Bogomil Cove

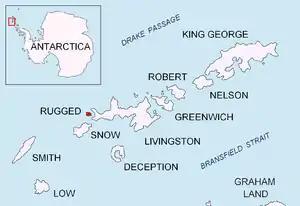
Location of Rugged Island in the South Shetland Islands.

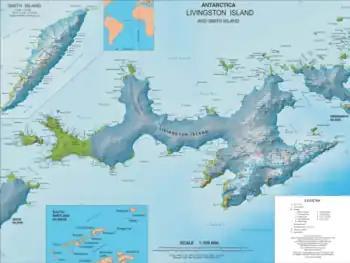
Topographic map of Livingston Island and Smith Island.

Bogomil Cove is a 970 m wide cove indenting for 770 m the west coast of Rugged Island off the west coast of Byers Peninsula of Livingston Island in the South Shetland Islands, Antarctica. It is entered north of Kokalyane Point and south of Ugain Point.